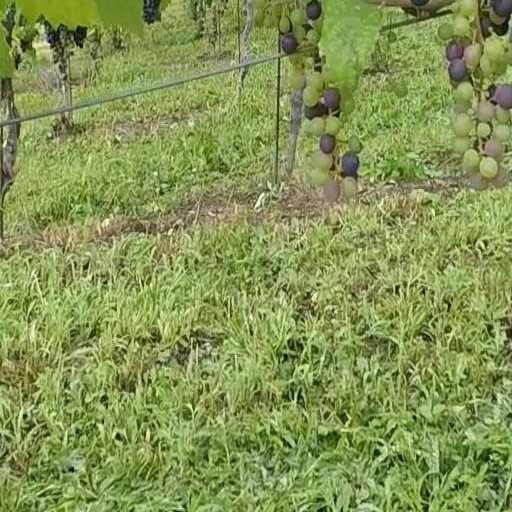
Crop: grape